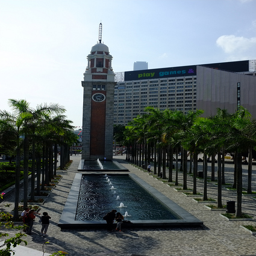
A tall clock tower sitting at the end of a large pool.
People are sitting around the large fountain near a clock tower.
a statue with two pools and a clock tower on a tree lined sidewalk
A tall clock tower with a building behind it and long pools of water with fountains in front of it.
People in front of a tower which is located in front of a body of water.